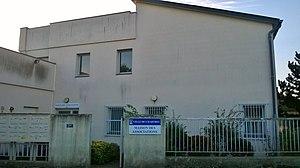
Maison des associations à Chartres
Chartres est la préfecture du département d'Eure-et-Loir, dans la région Centre-Val de Loire. La ville se situe à quatre-vingt-dix kilomètres de Paris.